Harriet Mary Ford

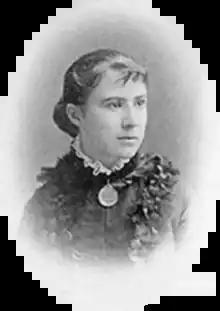
Harriet Mary Ford, 1878

Harriet Mary Ford or simply Harriet Ford (1859 – 31 October 1938) was a Canadian artist who worked as a painter, muralist and jeweller. She has been described as epitomizing "the Canadian New Woman". Ford was active as a critic, writer, and lecturer, and was known in academic circles as an authority on Renaissance art and artists. Ford belonged to a number of societies and organizations and founded the Society of Mural Decorators in 1894.